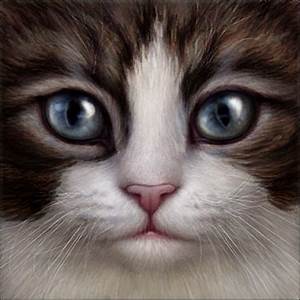
Label: gatto